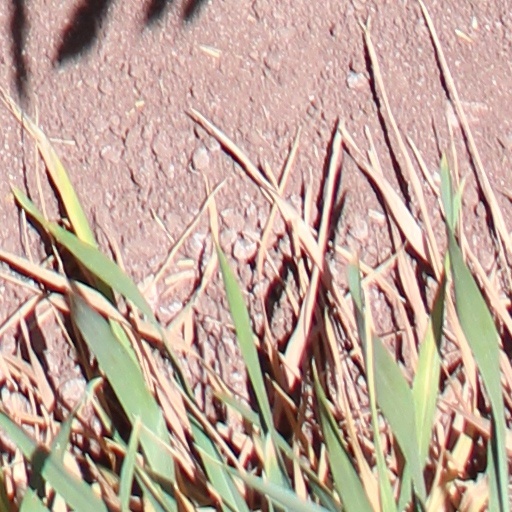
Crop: wheat